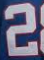
Number: 2